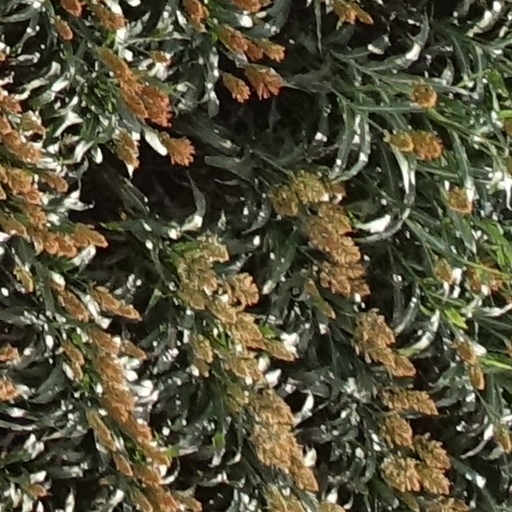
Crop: sorghum